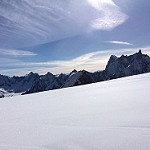
Label: glacier